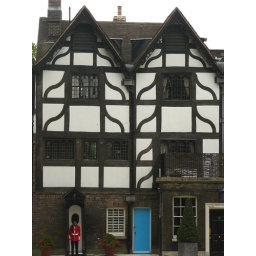
Halftimbered house in the tower of London